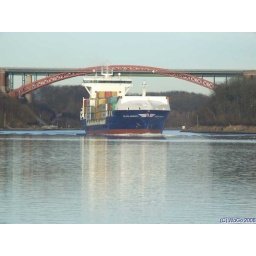
Levensau bridge over Kiel-Canal, Schleswig-Holstein, Germany (level over water 42m), opened 1895